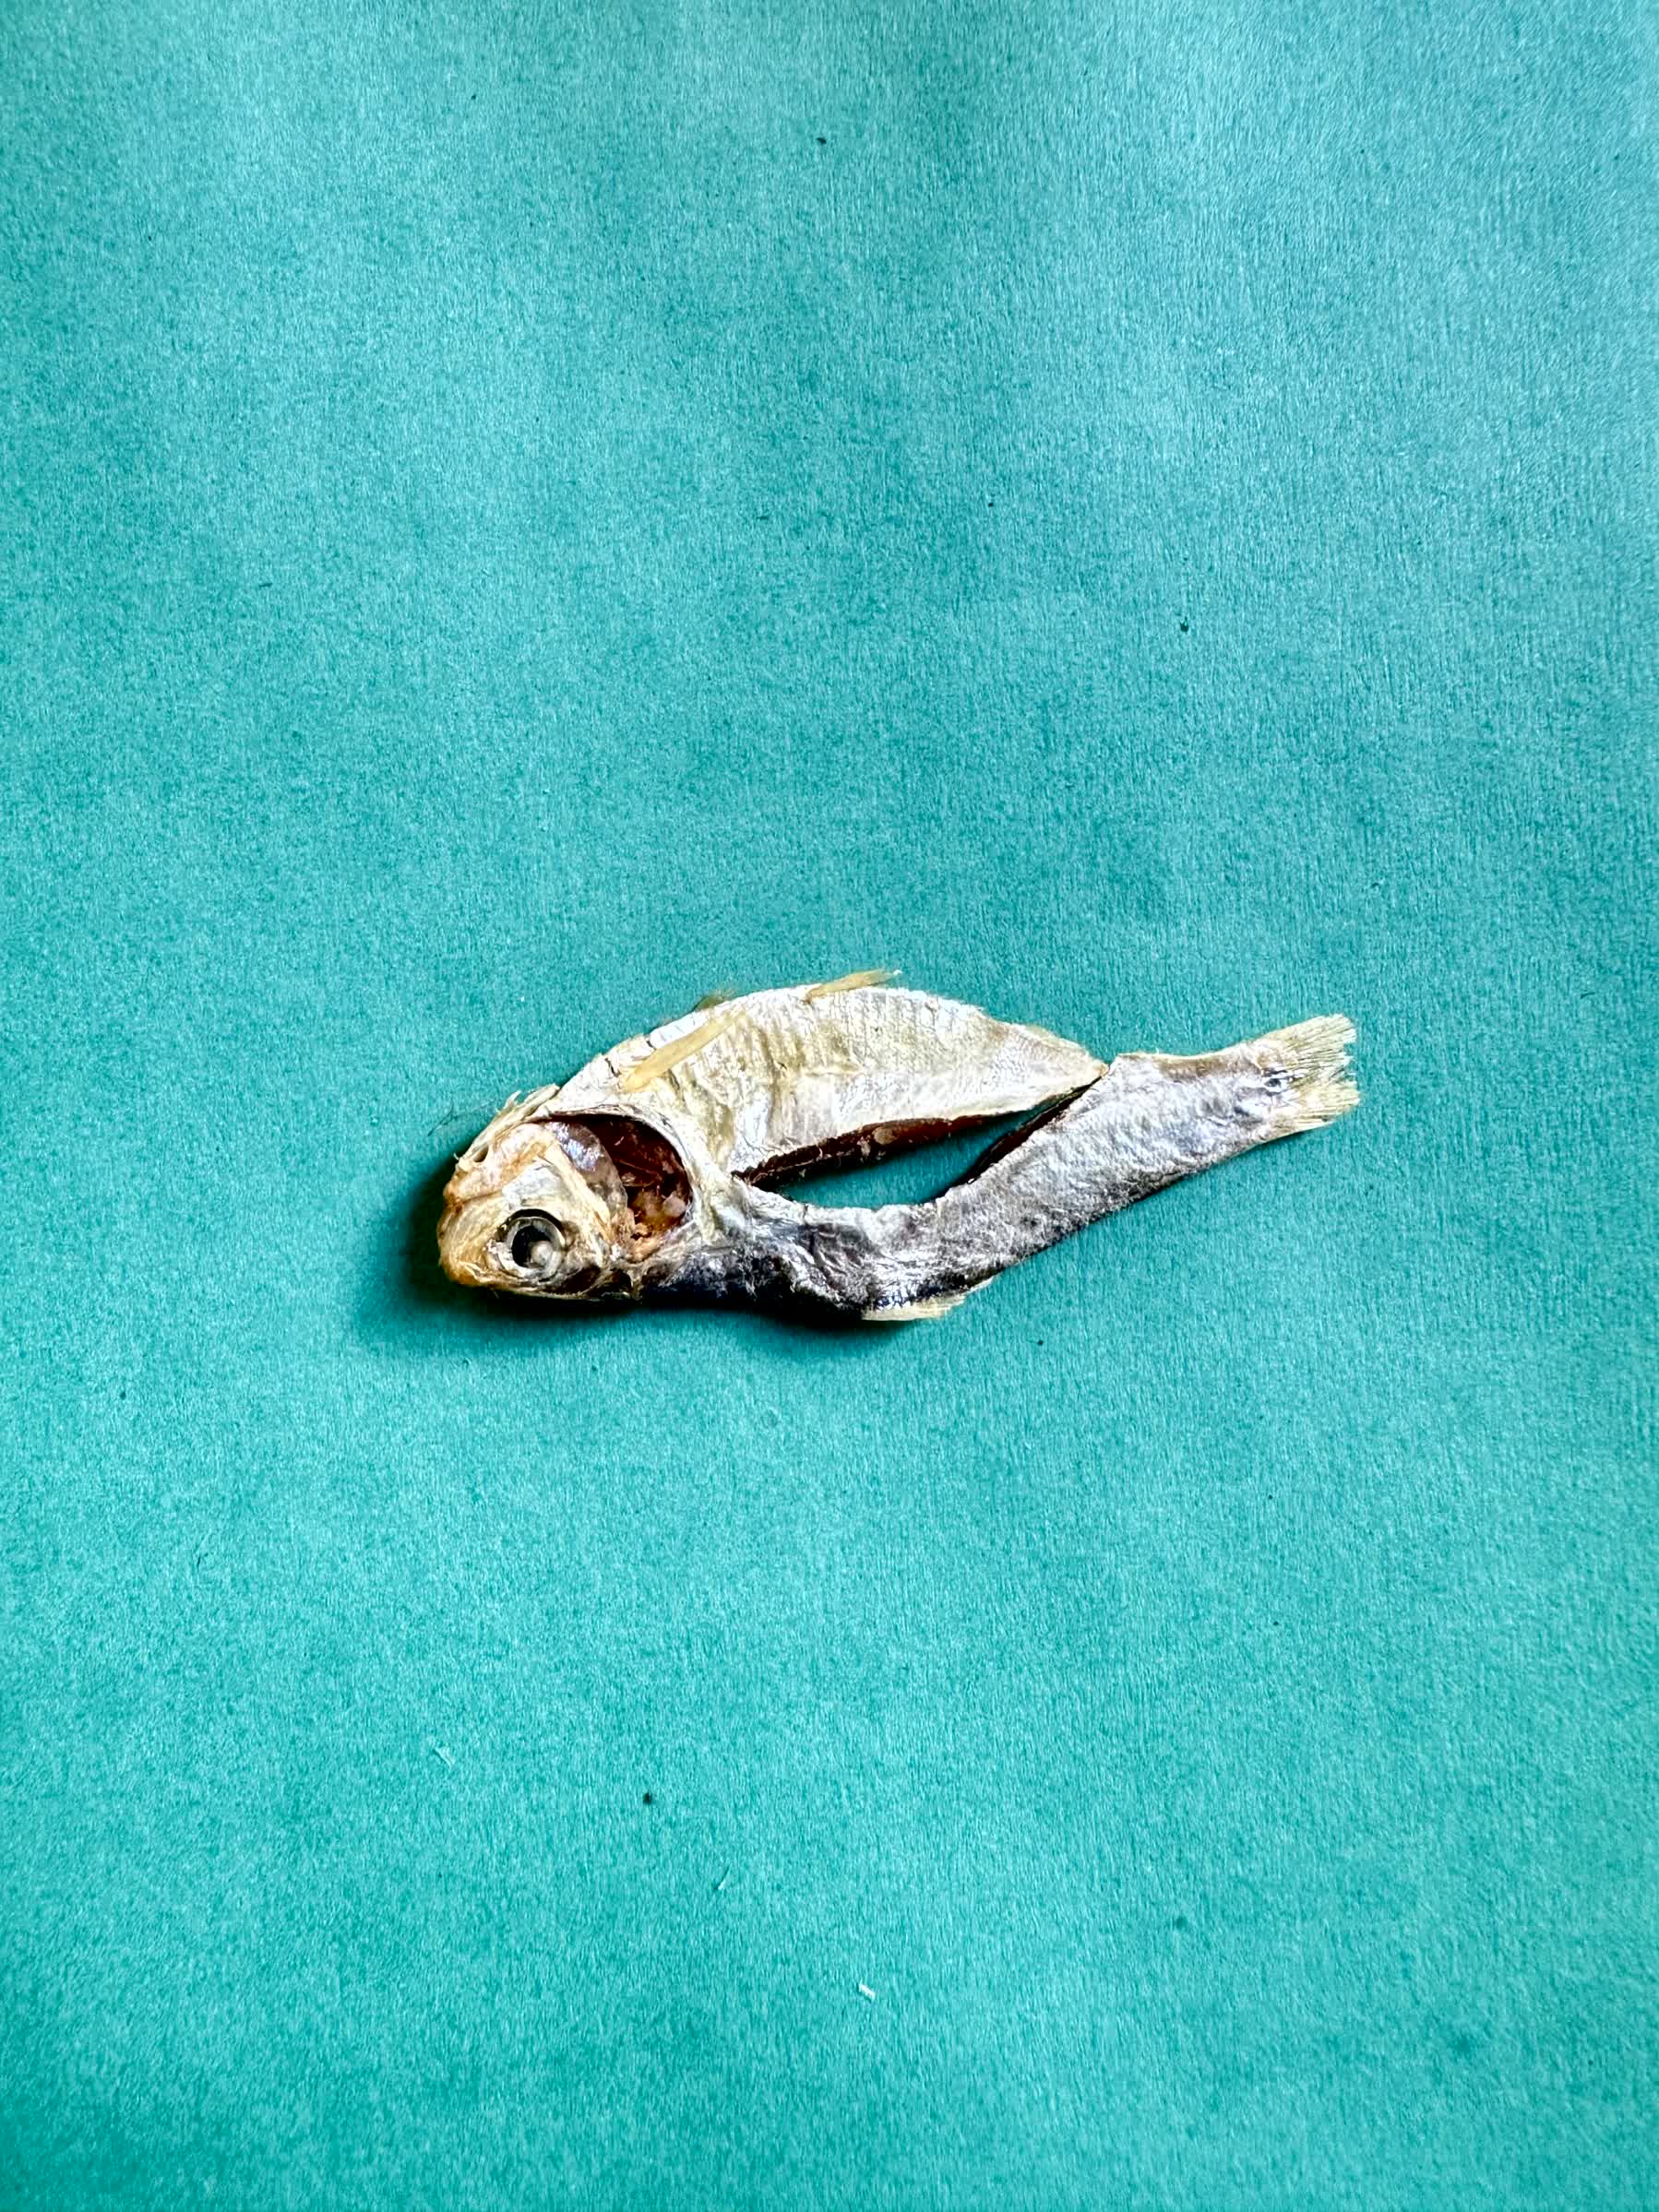
Species: Chapila